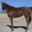
Label: horse